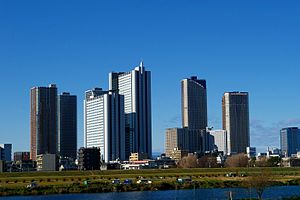
Stortokyo / Byer / Byer udenfor Tokyo Metropolis
Kawasaki
Stortokyo er et storbyområde i Kantō-regionen, Japan, som består af det meste af præfekturerne Chiba, Kanagawa, Saitama og Tokyo-præfekturet. På japansk har området flere navne: Hovedstadsregionen, En Metropolis og andre.